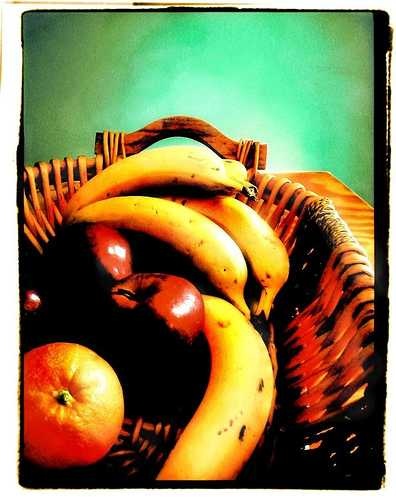
Label: Banana